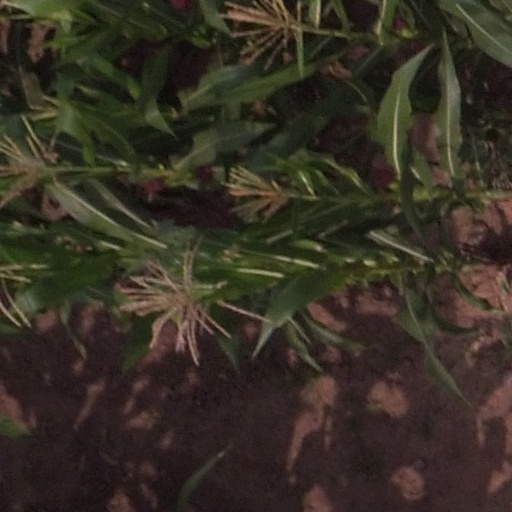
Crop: maize; corn